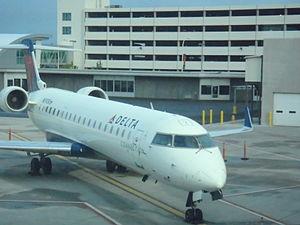
L'Aéroport international de Spokane est un aéroport situé à environ 8 km ouest du centre - ville de Spokane, Washington. C'est le principal aéroport desservant le nord - ouest intérieur, qui se compose de 30 comtés et comprend des régions telles que Spokane et les Tri-Cities, toutes deux dans l'est de Washington, et Coeur d'Alene dans le nord de l' Idaho. Le code de l'aéroport, GEG, est dérivé de l'homonyme de son aérodrome, le major Harold Geiger.